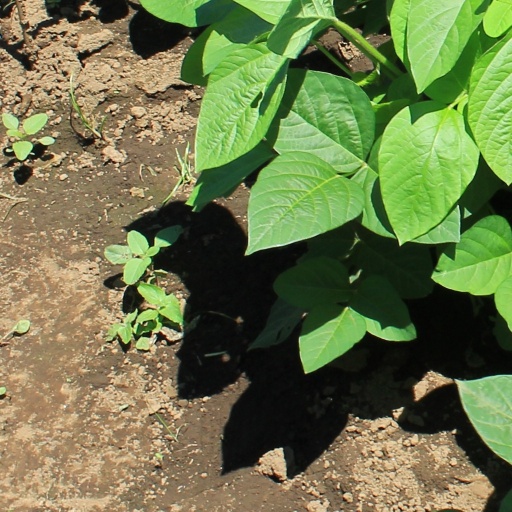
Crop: soybean